Subtropical Storm Alpha (1972)

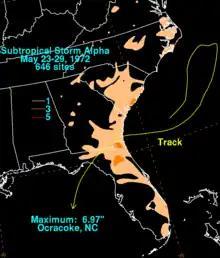
Rainfall from the subtropical storm in the Southeastern United States

At the time of the first advisory on Alpha, there were small craft warnings from Jacksonville, Florida to Cape May, New Jersey. Gale warnings were posted from Cape Fear, North Carolina to Chincoteague, Virginia. The interaction between Alpha and the high pressure system to its northeast caused cooler temperatures and gusty winds from Delaware southward. Wave heights reached up to along the Virginia capes. The storm dropped rainfall along the coast of North Carolina and Virginia, with a maximum of reported in Ocracoke, North Carolina. While moving slowly off the North Carolina coast, Alpha caused heavy beach erosion, destroyed one house, and threatened the foundation of several other homes in the Outer Banks. Damage totaled over $50,000 (1972 USD).